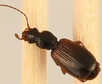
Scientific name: Cymindis neglecta
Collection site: Bartlett Experimental Forest NEON (BART), plot BART_068